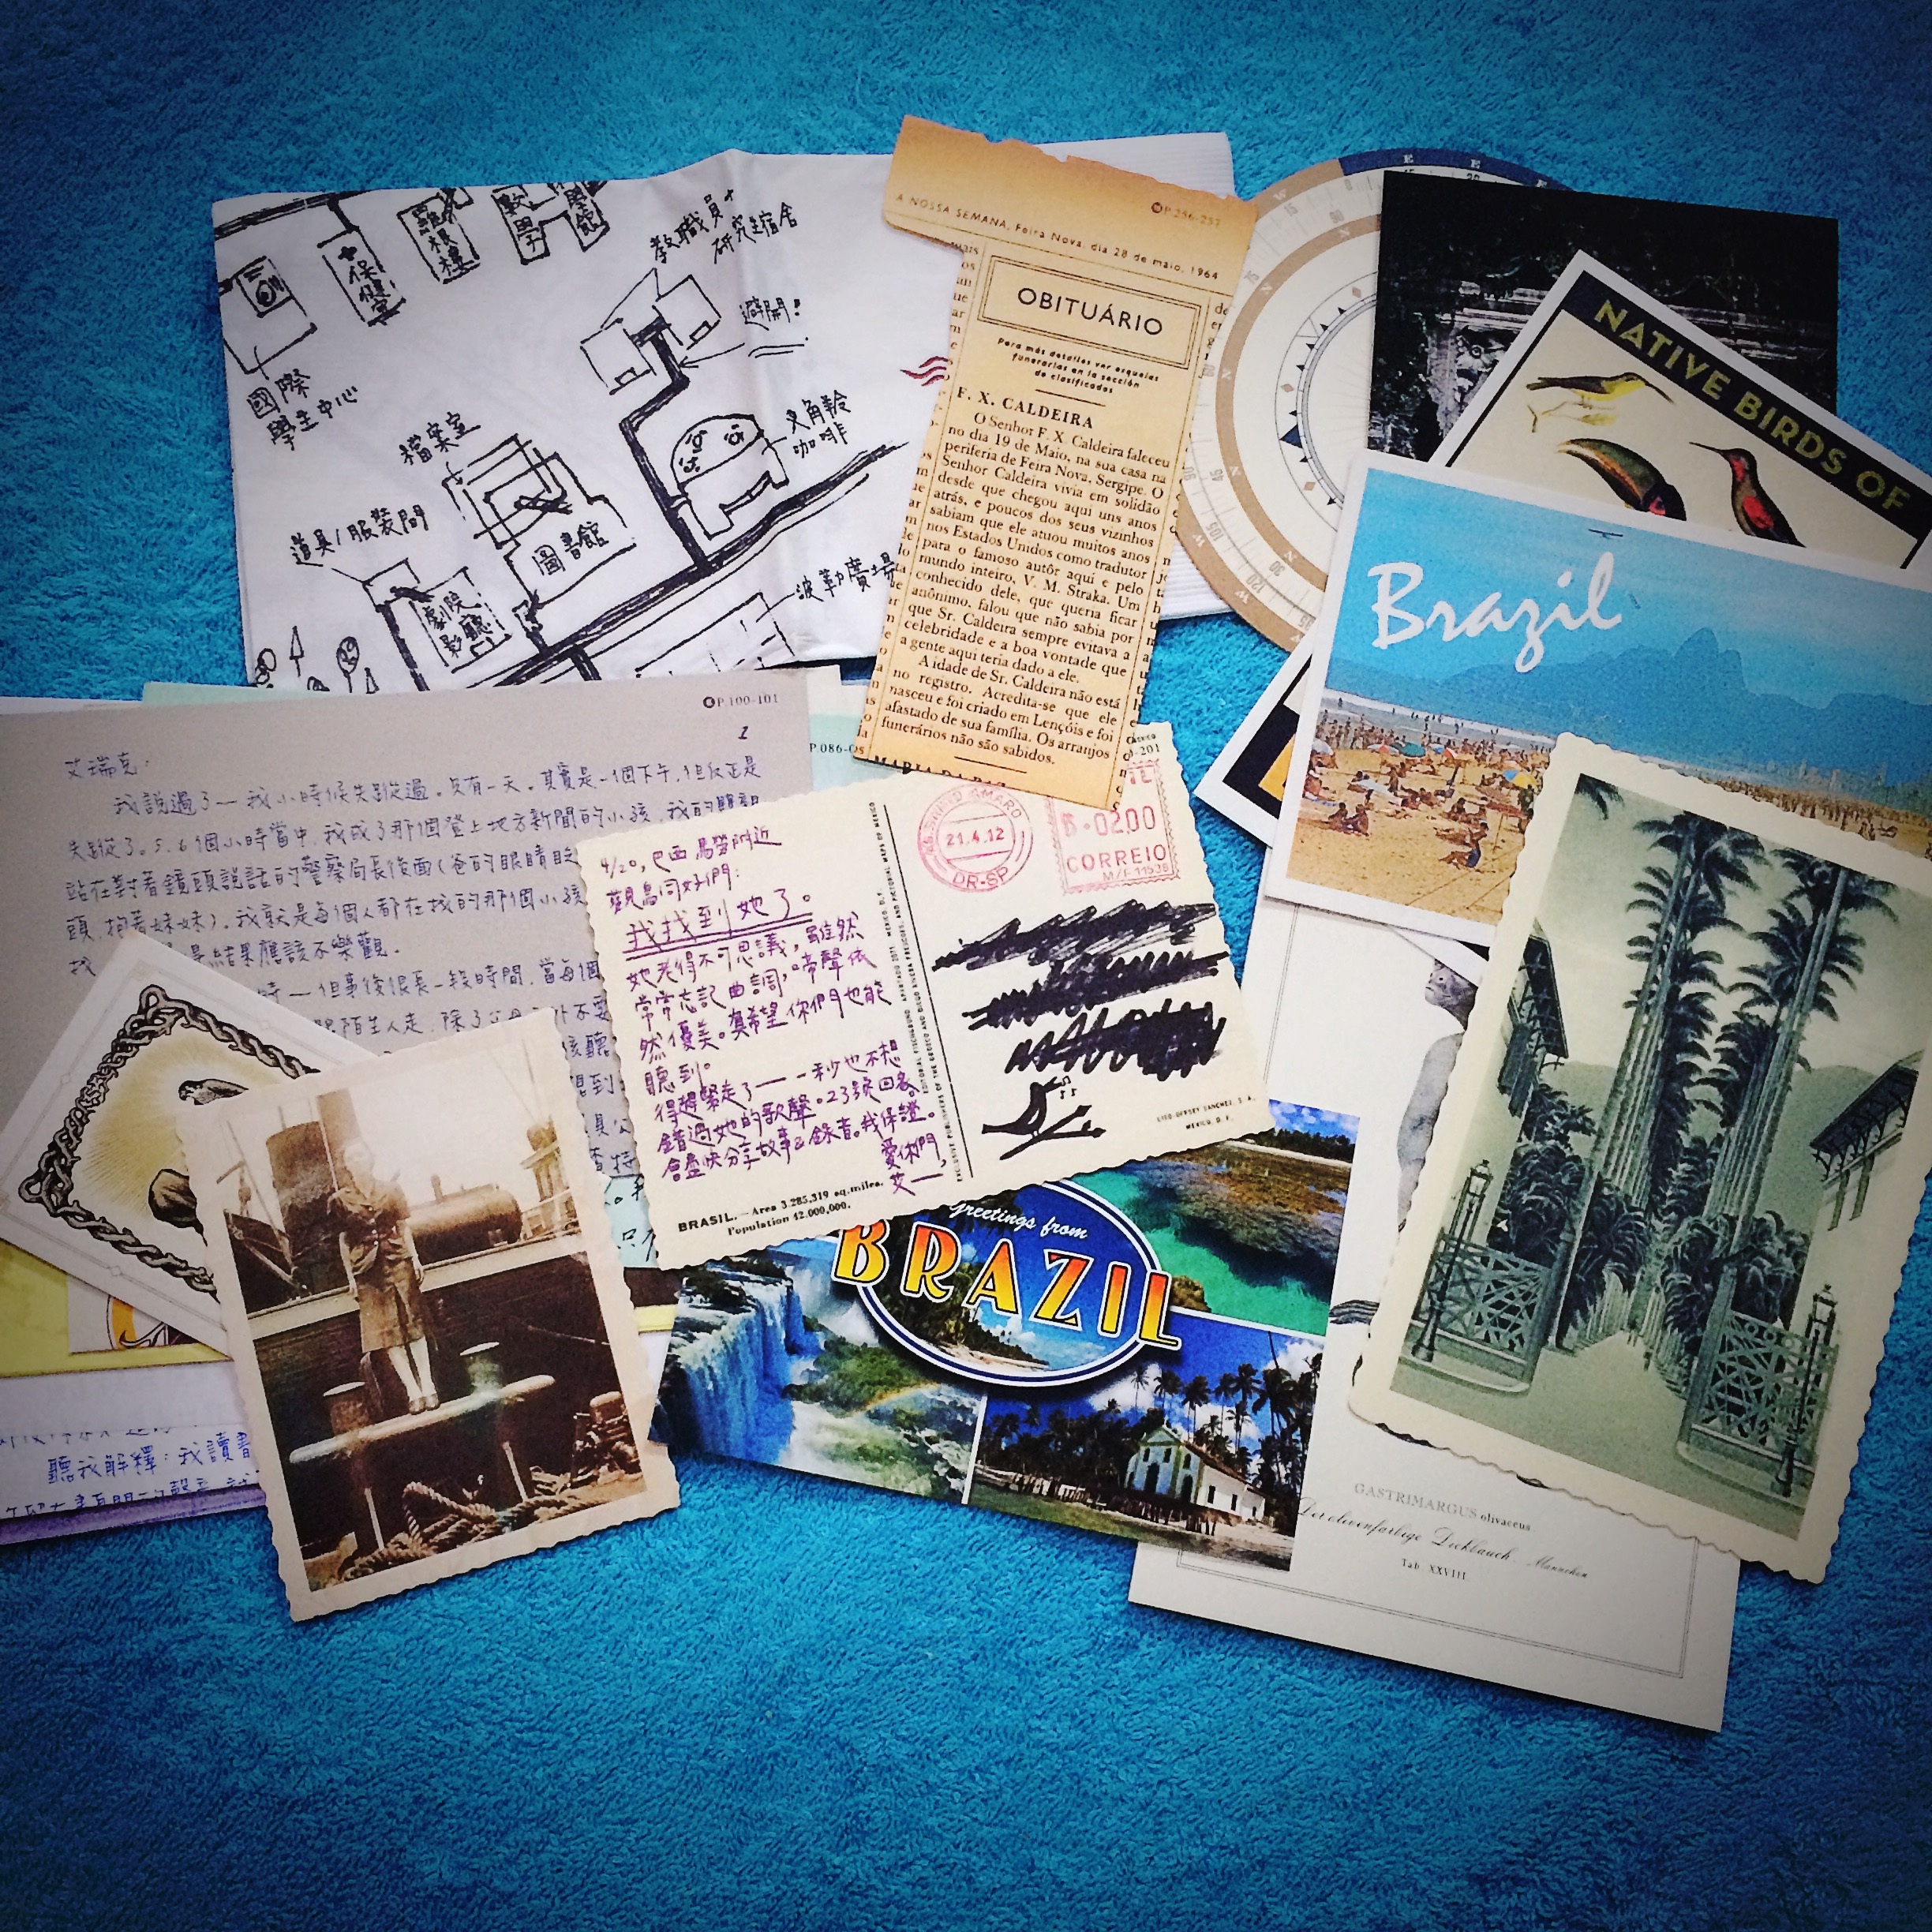
photo, memory, tourism, brand, art, design, words, postcard